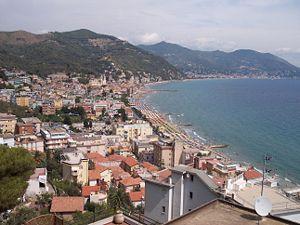
L'association I Borghi più belli d'Italia est née en mars 2001 sous l'impulsion de Conseil du tourisme de l'ANCI.